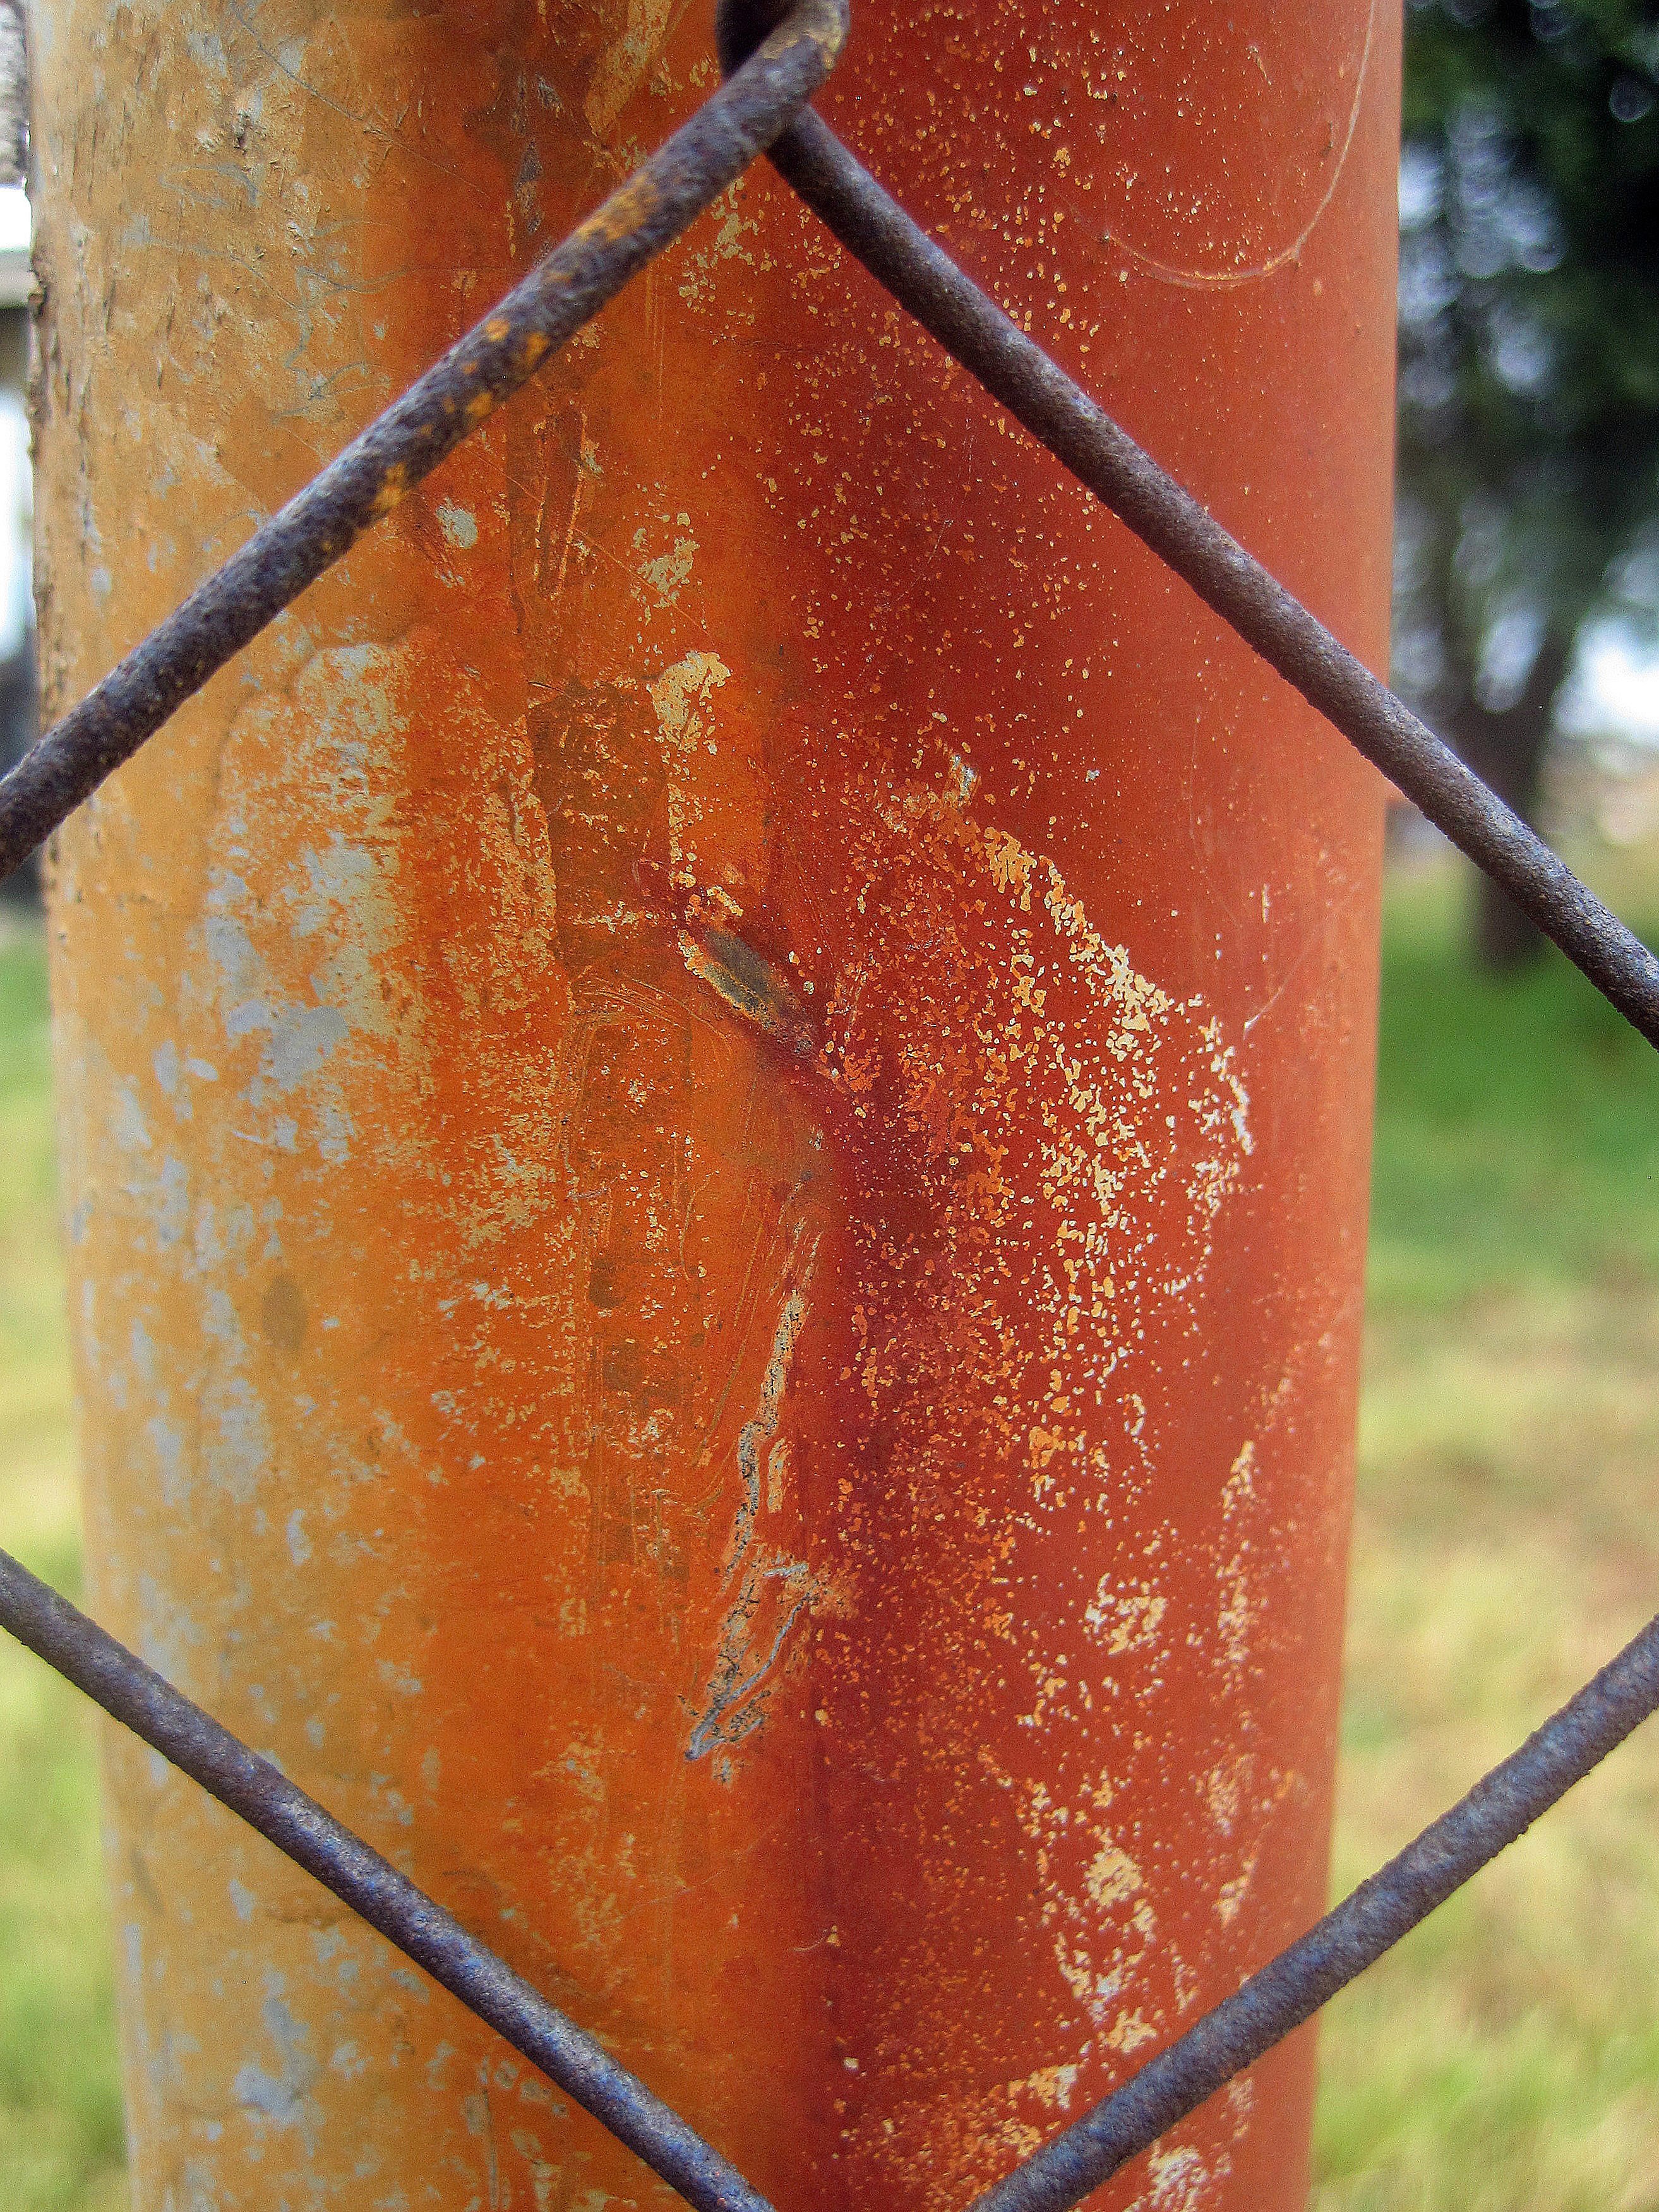
fence, leaf, glass, pole, red, soil, material, upright, rusted, iron, macro photography, oxidized, man made object, rusted pole